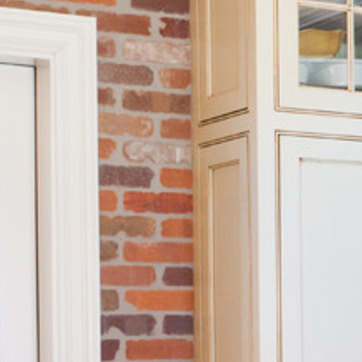
Material: brick